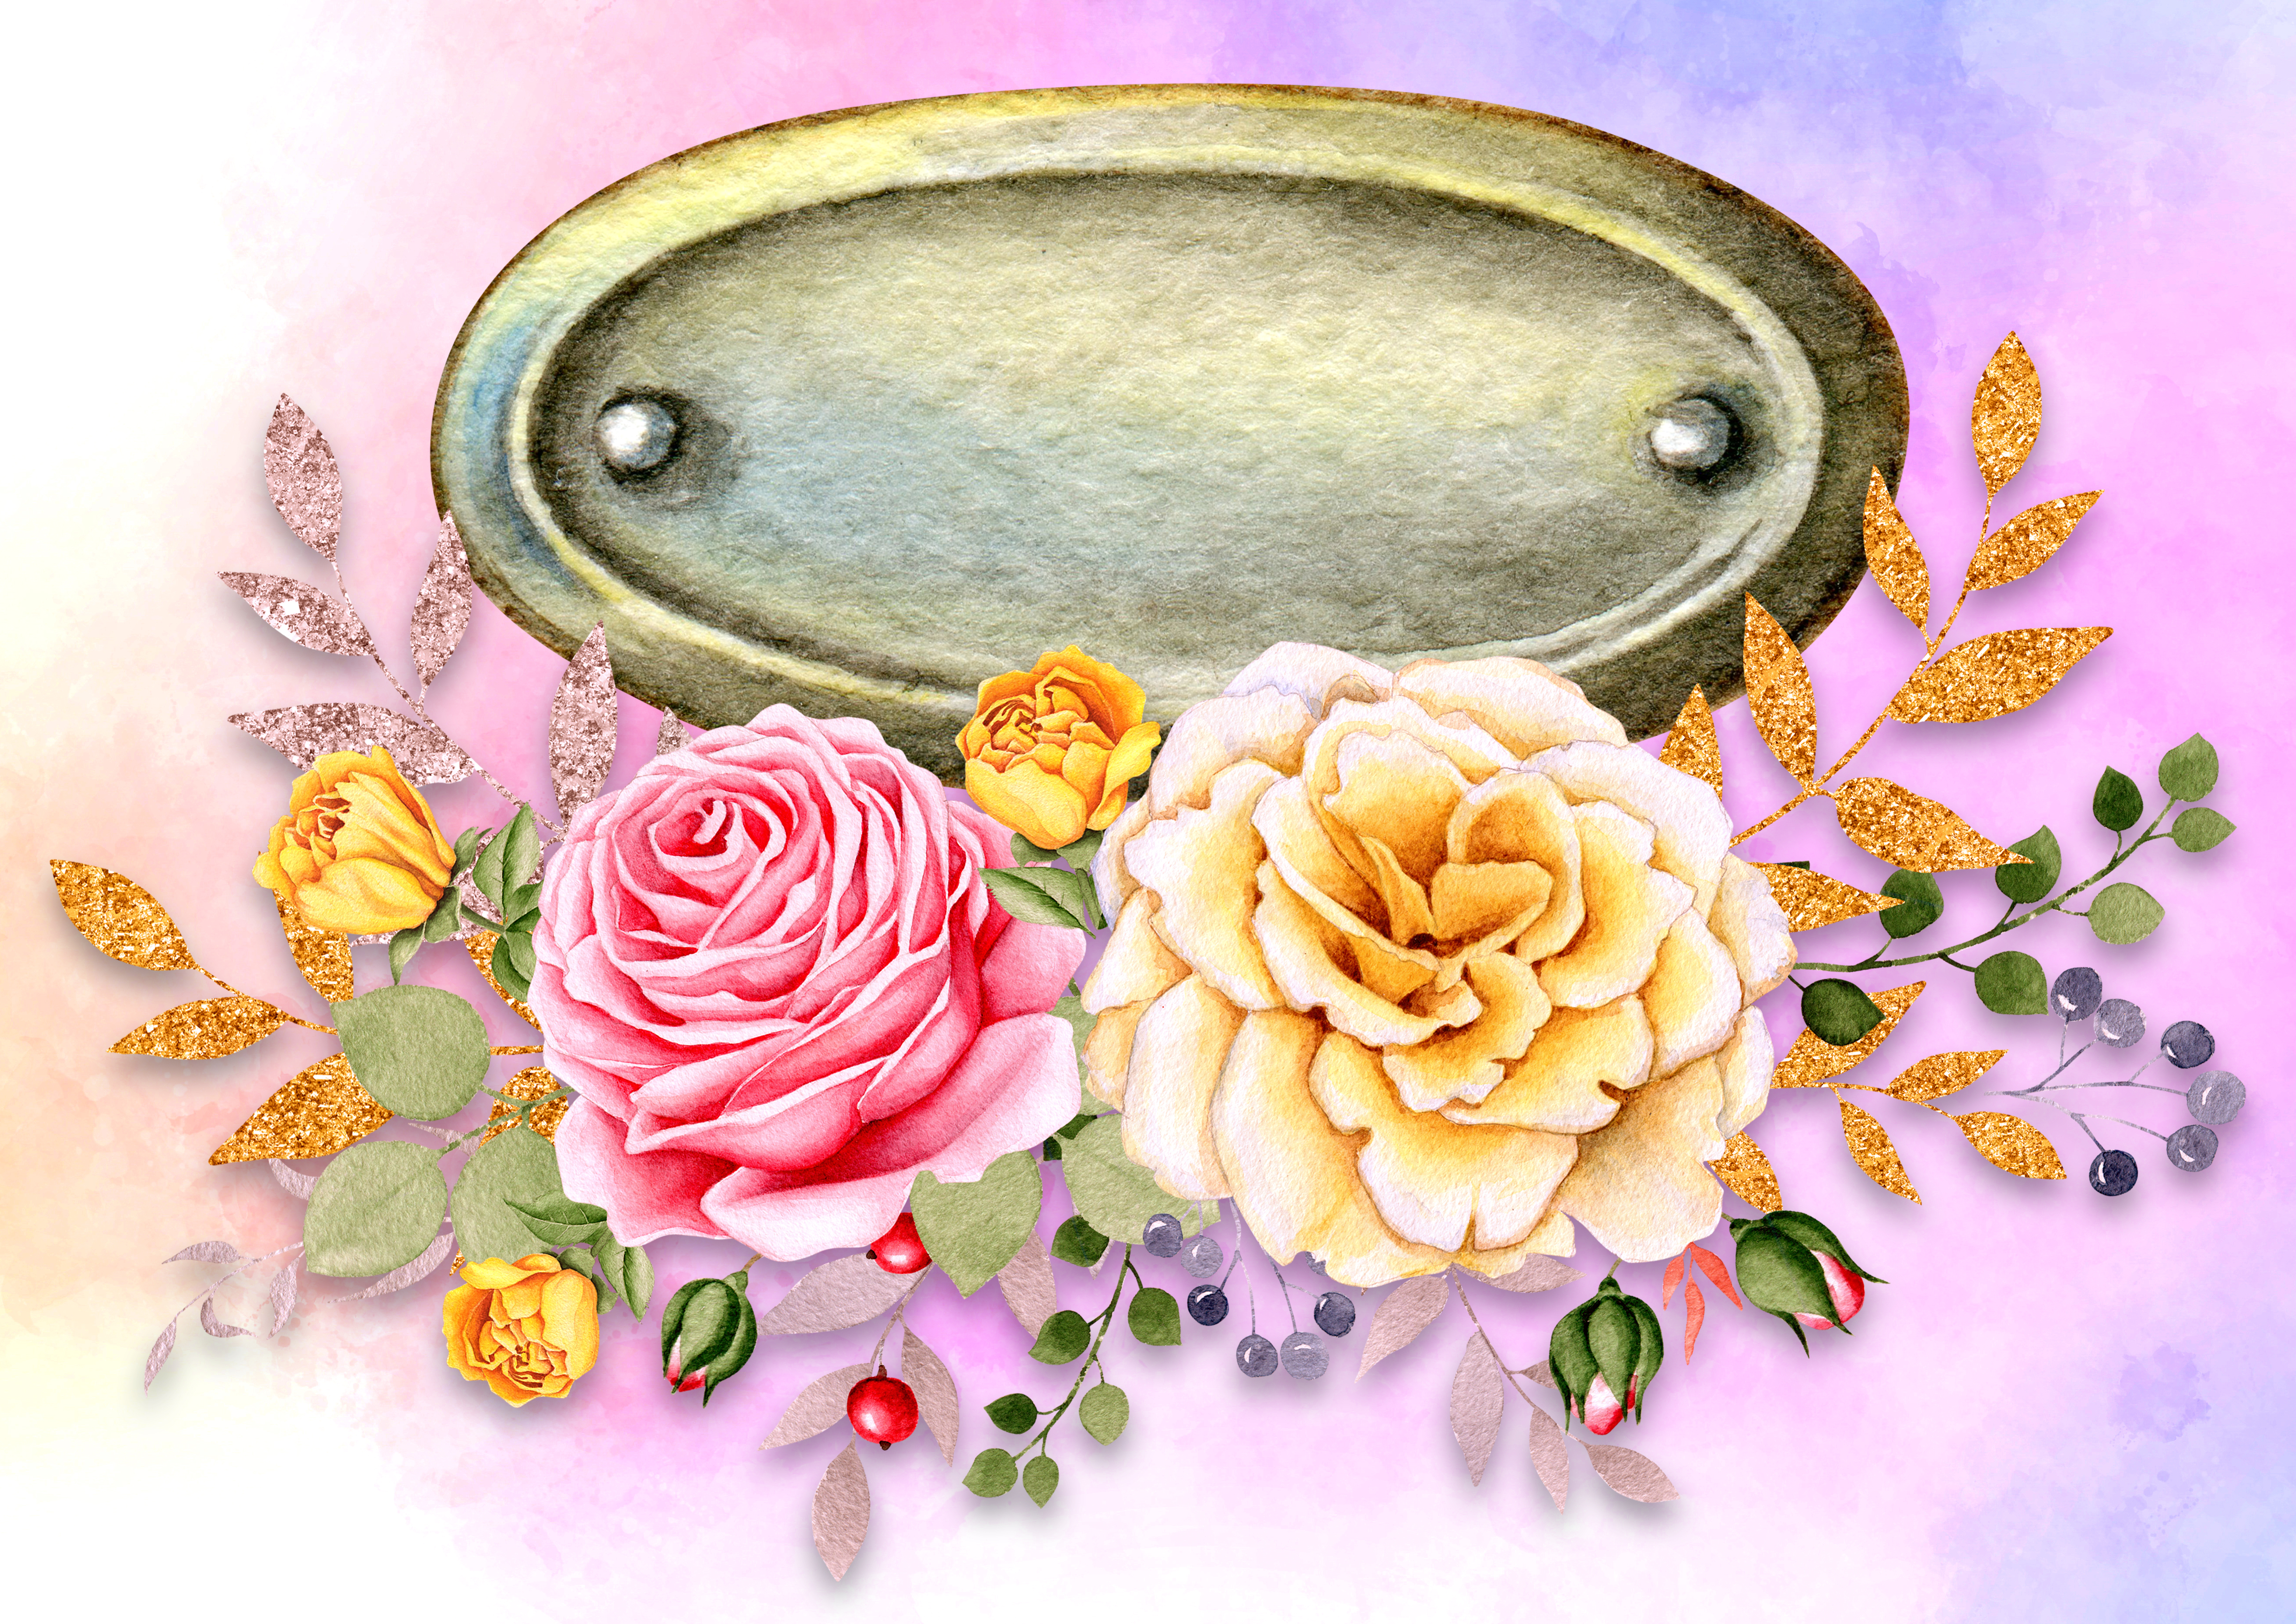
flowers, label, roses, ornaments, colorful, metal sign, metal label, floral, decorative, greeting card, romantic, paper, summery, template, love, birthday, valentine's day, emotion, heartfelt, congratulation, scrapbook, flower, pink, flora, petal, flower arranging, floral design, rose family, art, garden roses, floristry, illustration, still life photography, rose, cut flowers, rose order, peach, flowering plant